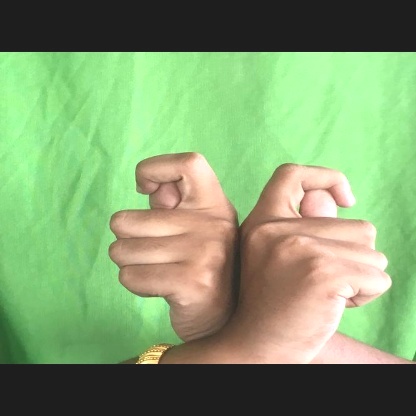
Mudra: Berunda